Davisville station

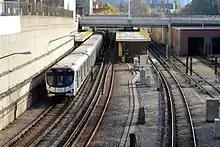
Northbound Toronto Rocket train, with Chaplin Crescent crossing above

The station is constructed above ground, but below street level, with separate canopies over each platform. It is adjacent to the Davisville Subway Yard, which is visible from the trains and platforms. The station has a unique semi-active third platform, on the yard side - actually referred to as the "Davisville Buildup" - which can be used by trains entering or leaving the yard on service or as an alternate route if one of the running lines is blocked.